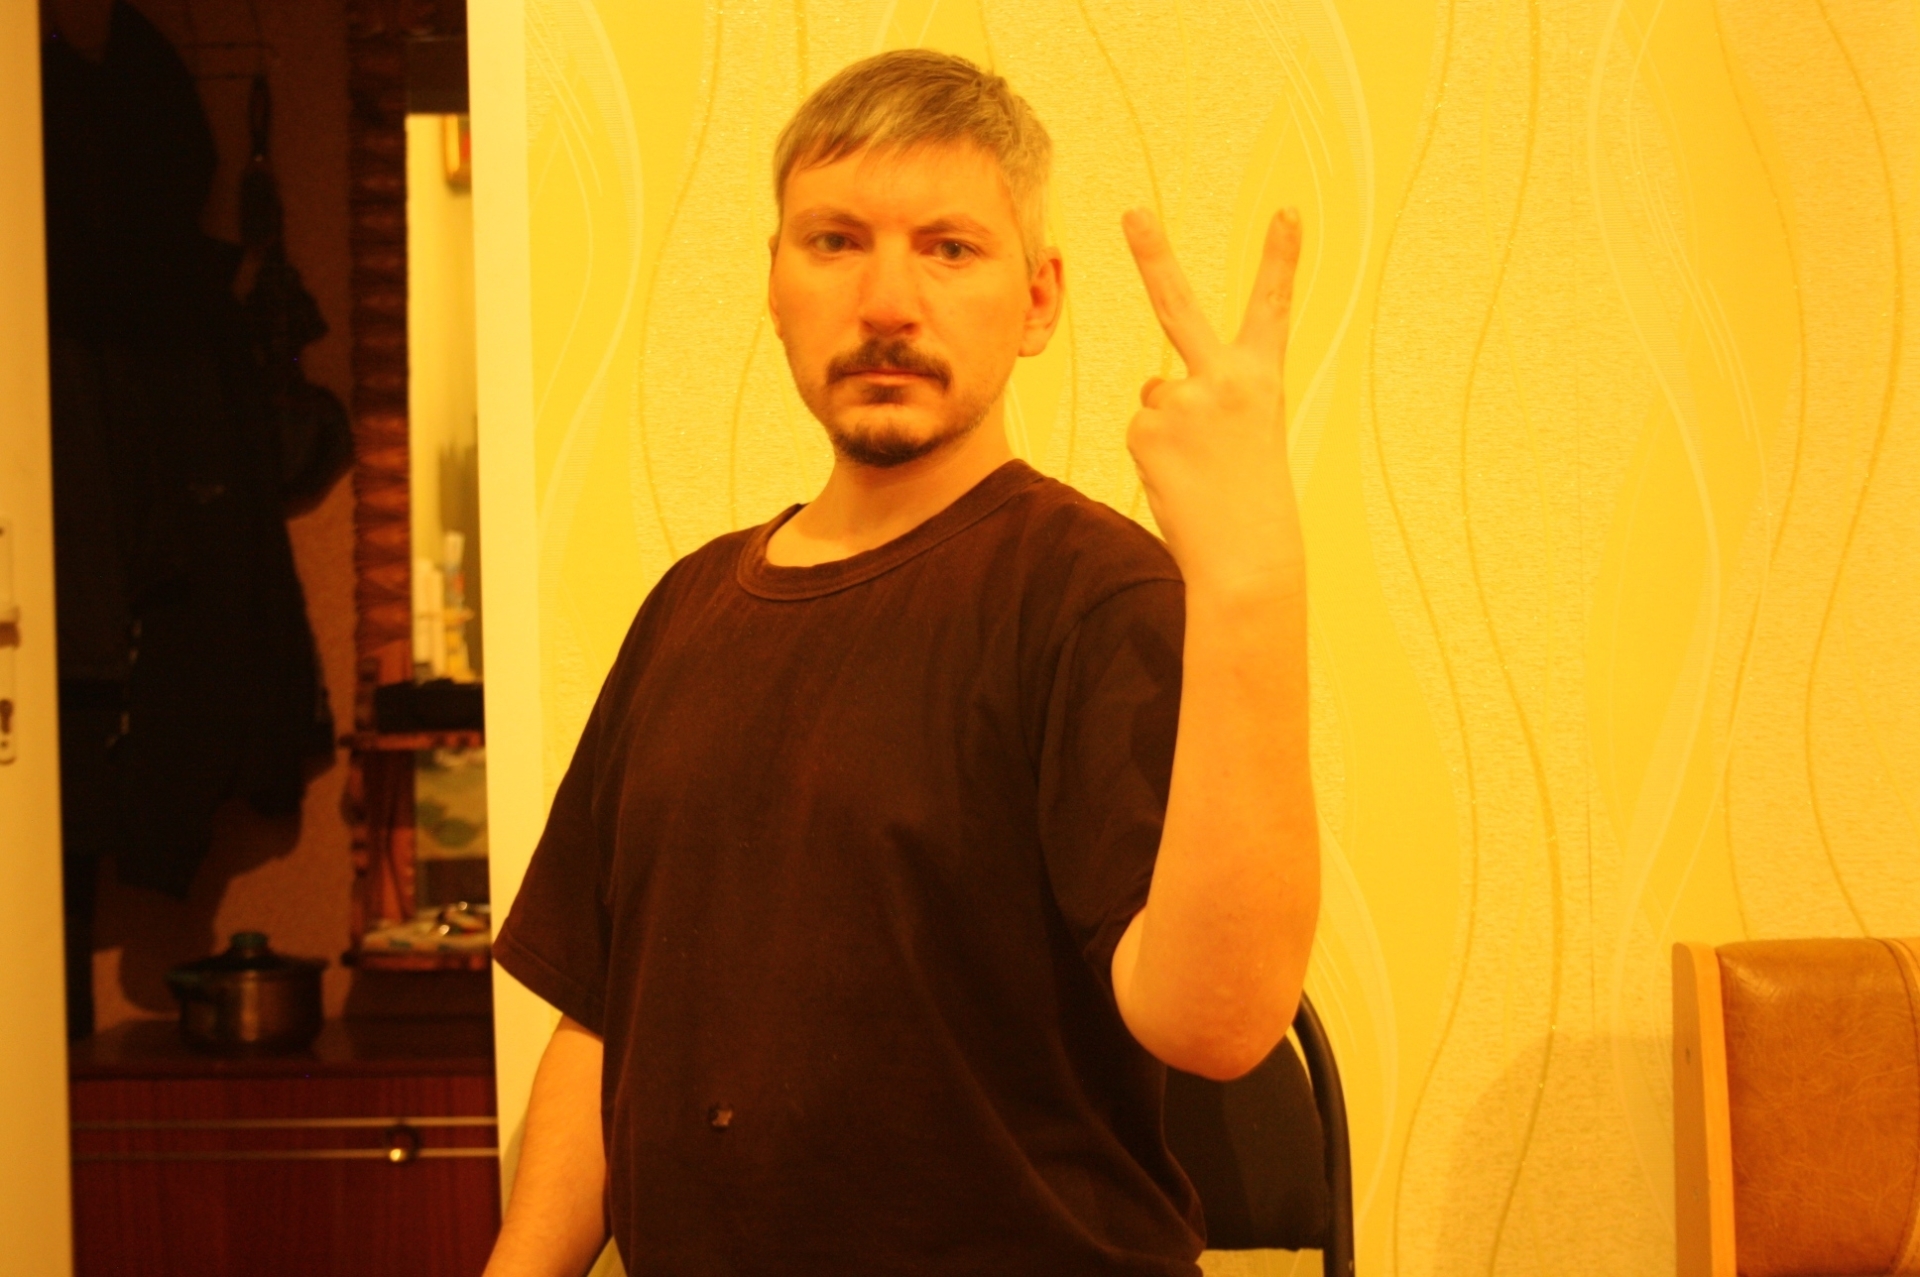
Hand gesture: peace_inverted